Matthew Howson

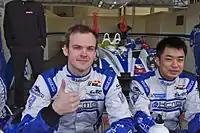
Silverstone 6 Hours 2013 FIA World Endurance Championship (WEC)

Matthew Graham Howson (born 25 August 1983 in Norwich, Norfolk, England) is a British racing driver. Howson won the LMP2 class at the 2015 24 Hours of Le Mans with Richard Bradley and Nicolas Lapierre.